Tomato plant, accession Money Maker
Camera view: horizontal (90 deg, fisheye); turntable rotation: 240 degrees
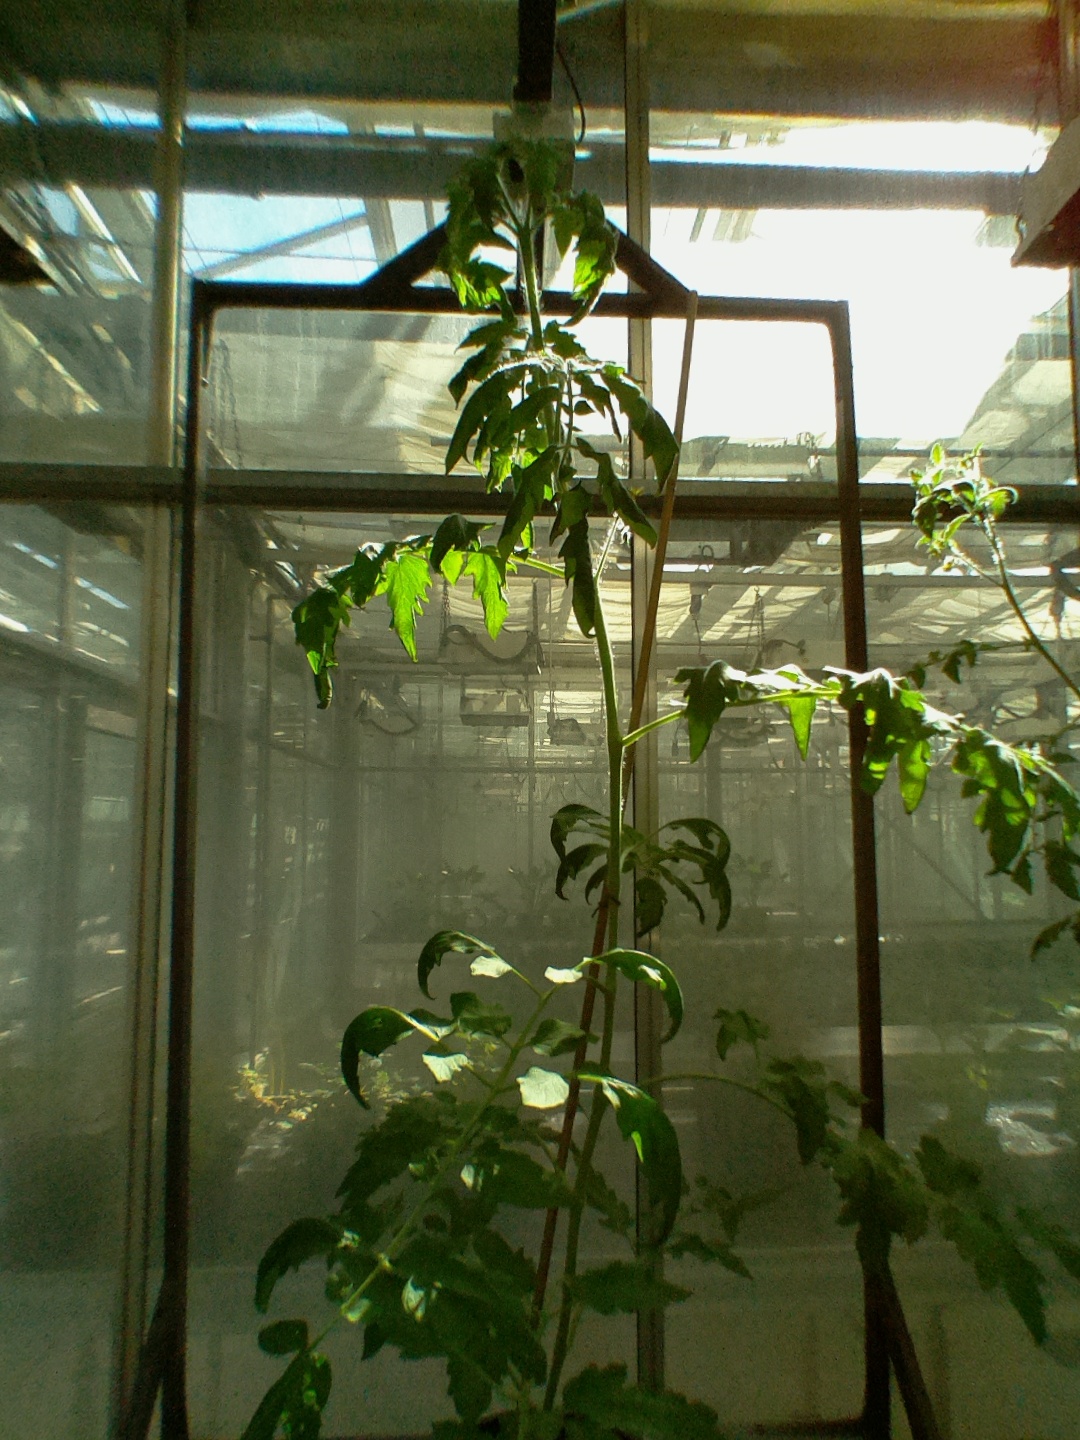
BBCH growth stage 60: First flowers open